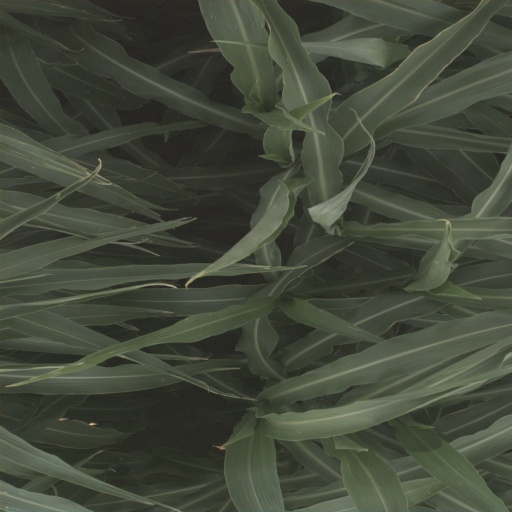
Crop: sorghum